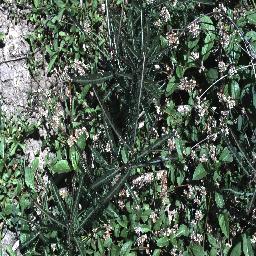
Label: parkinsonia